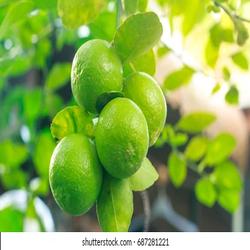
Label: Lemon